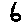
Label: 6